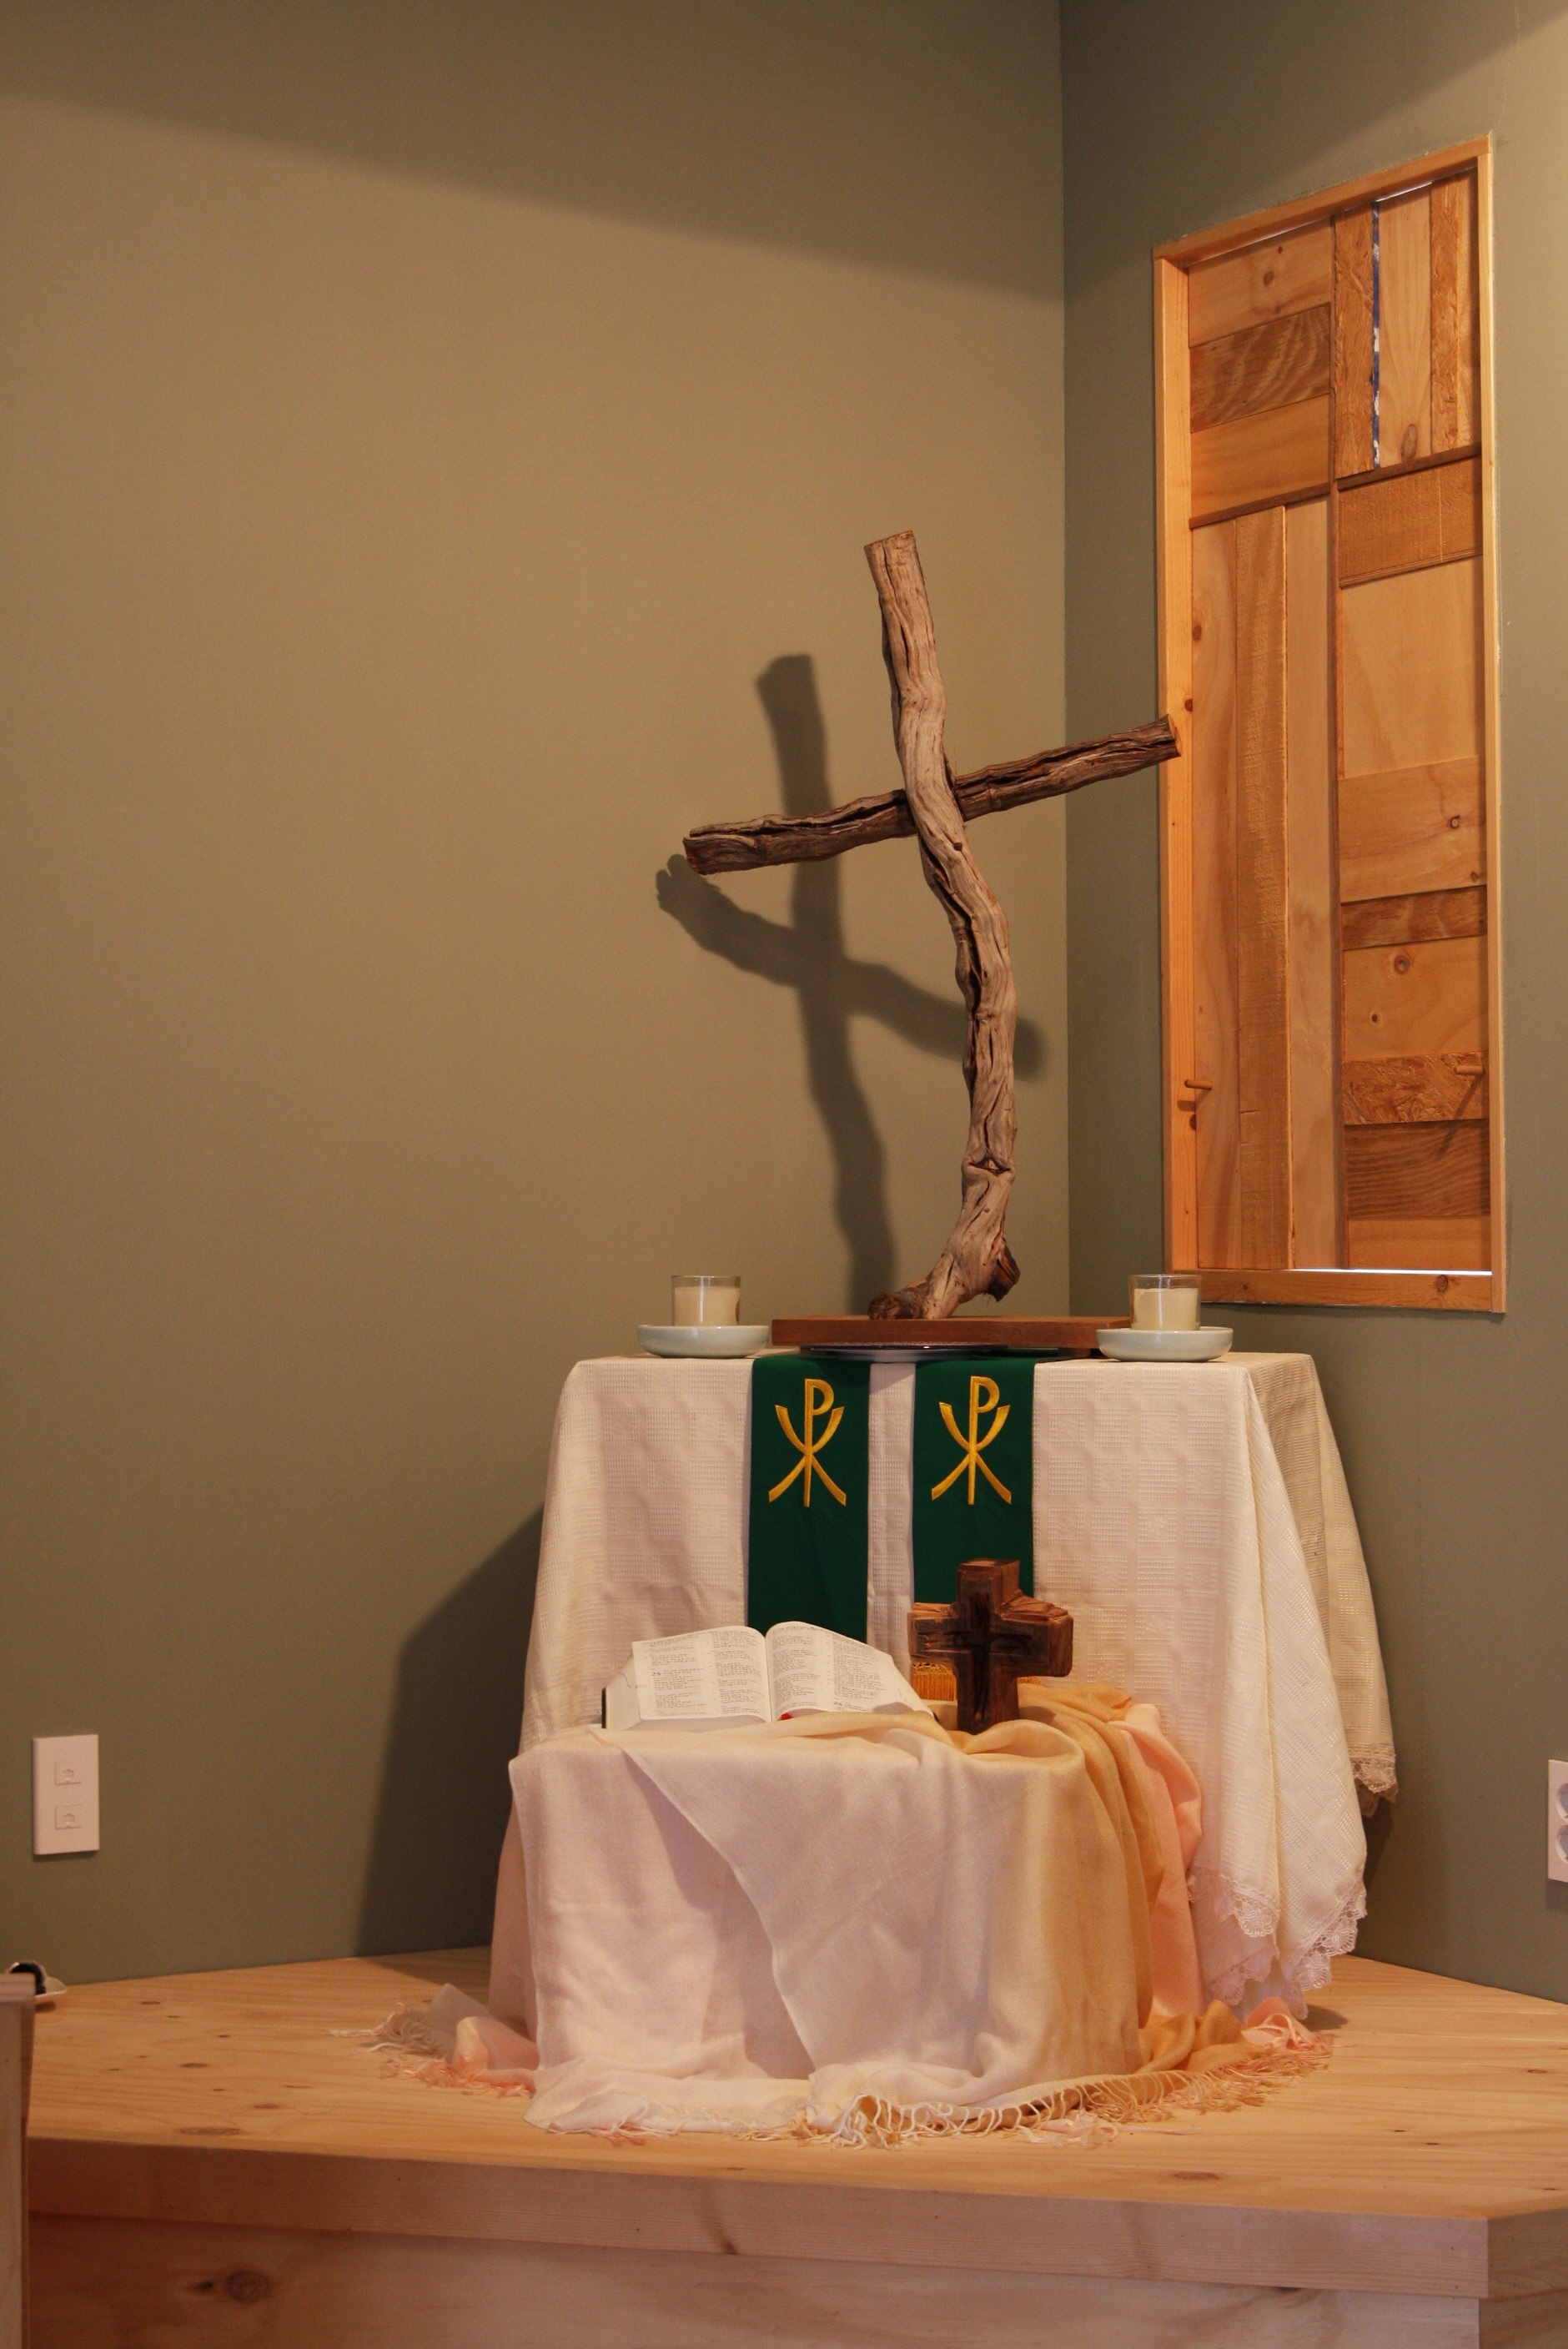
wood, home, church, chapel, cross, furniture, room, christian, interior design, art, dress, tourist attraction